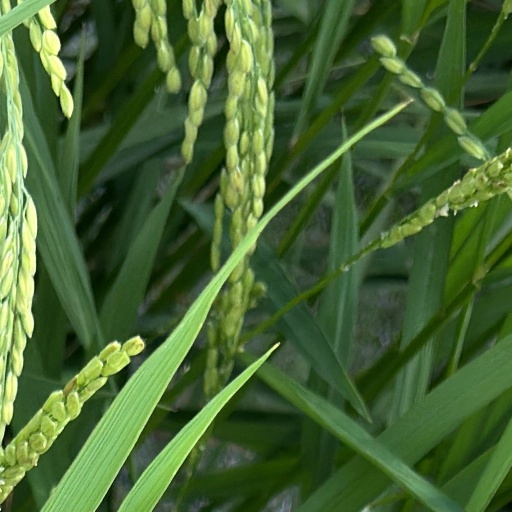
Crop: rice